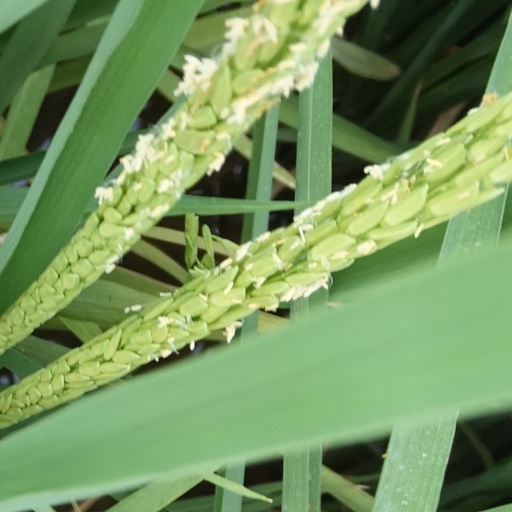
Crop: rice